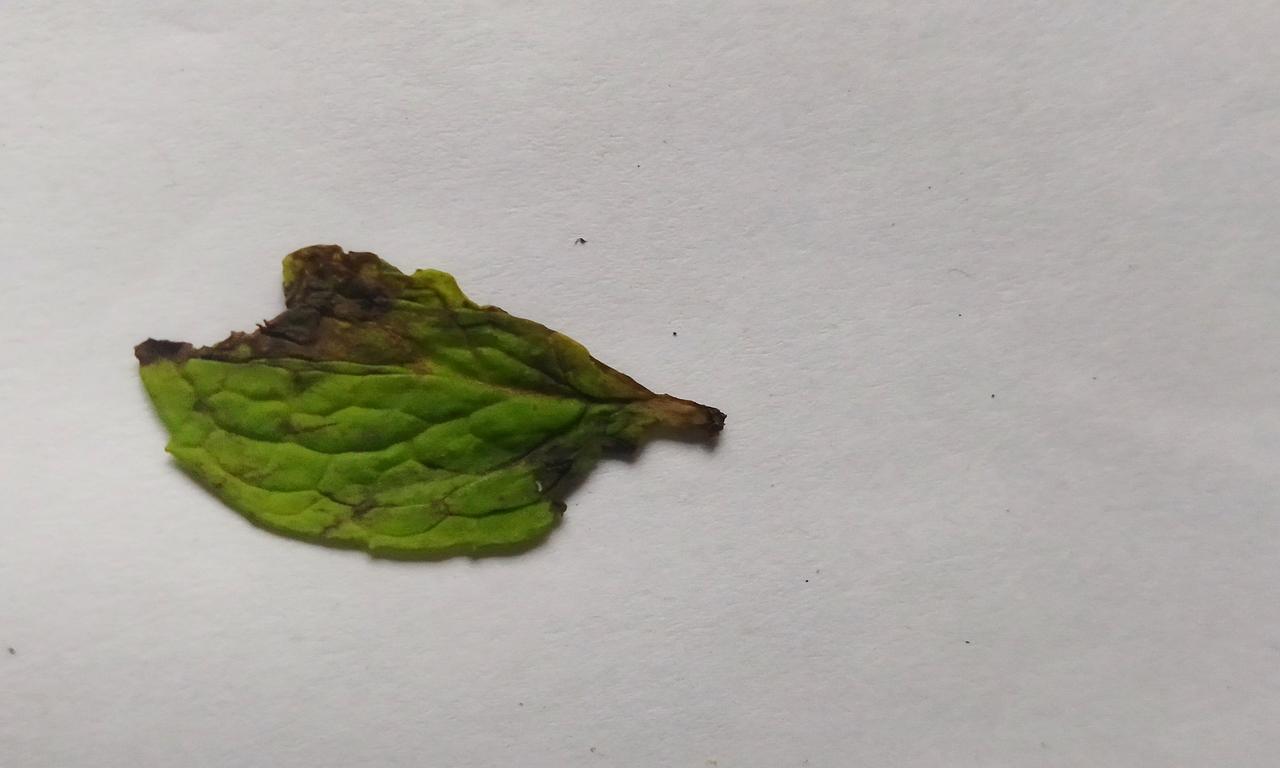
Label: Spoiled